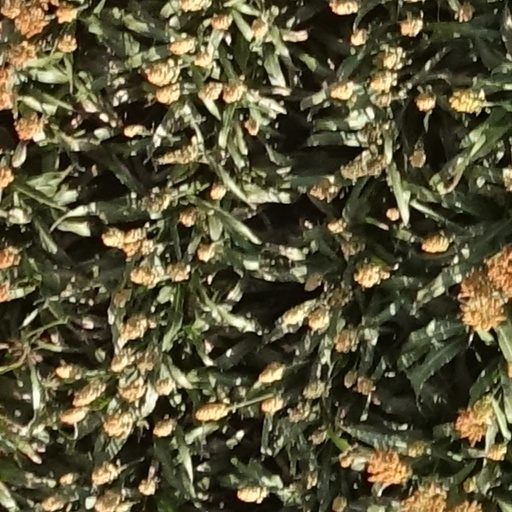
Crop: sorghum